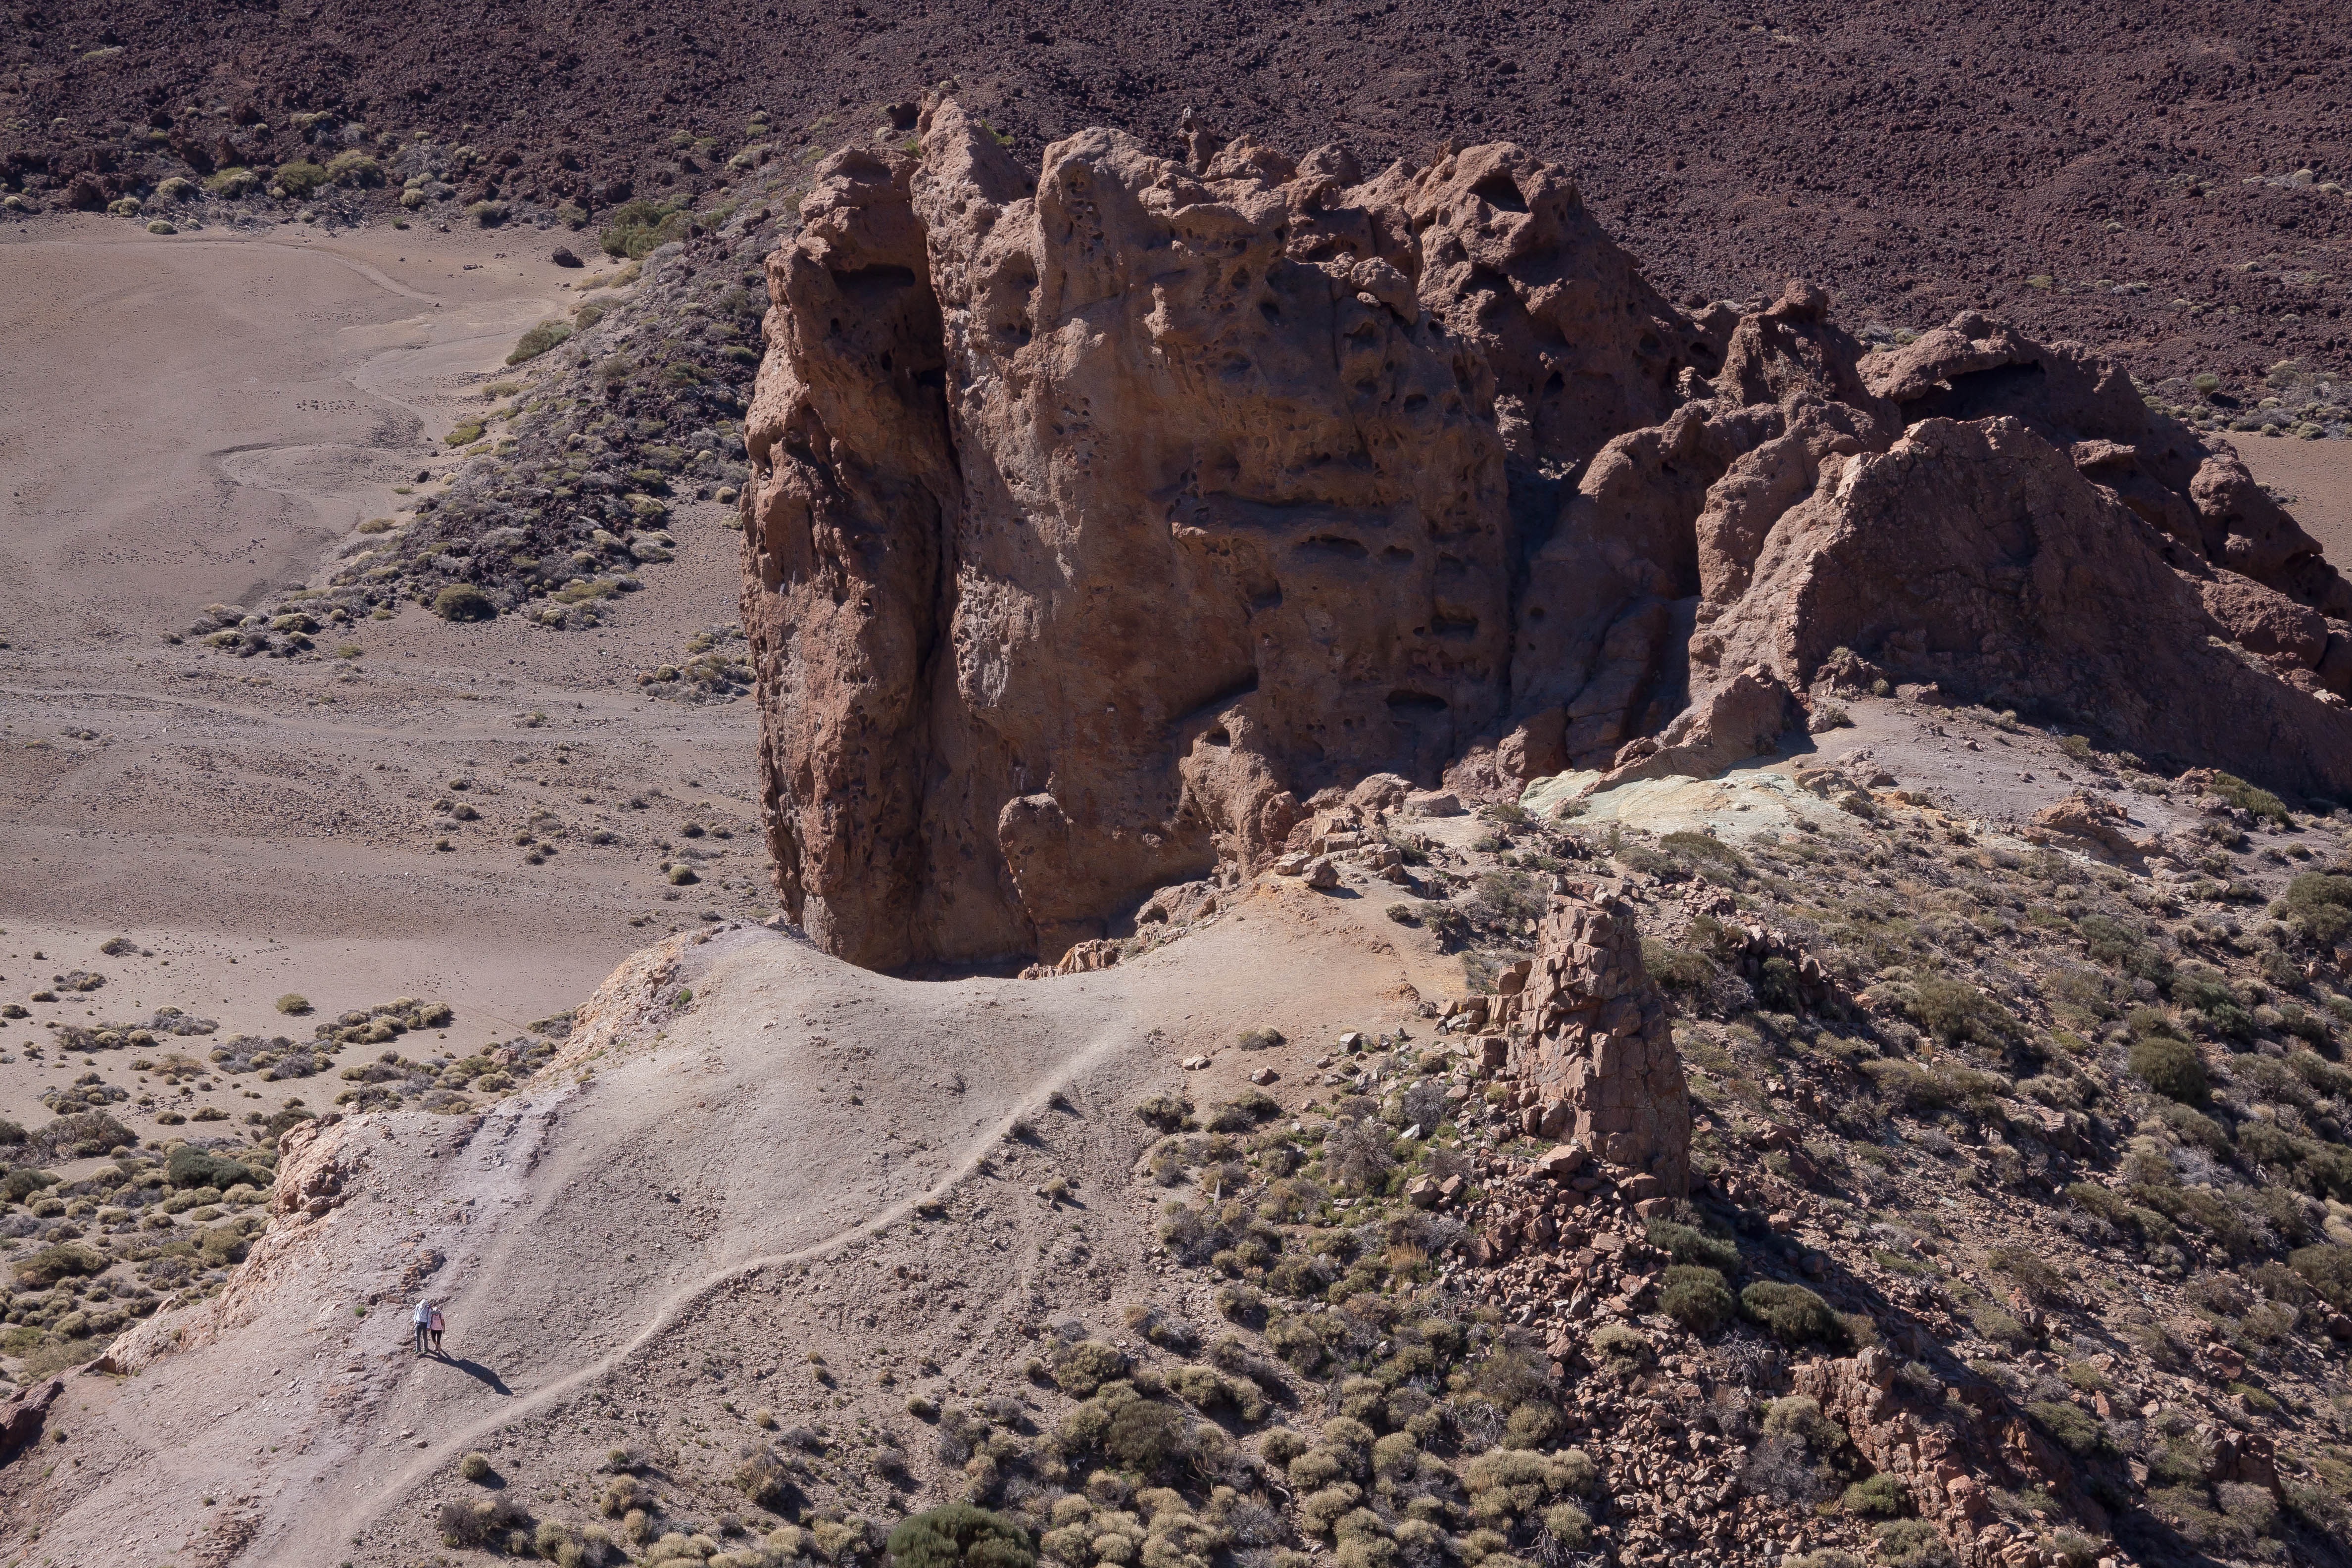
man, landscape, sand, rock, wilderness, mountain, cold, woman, desert, valley, dark, formation, cliff, live, small, brown, soil, human, contrast, rest, death, terrain, national park, material, geology, badlands, boulders, plateau, tenerife, pair, lava, large, hand in hand, wadi, basalt, trist, teide, landform, dimensions, lava flow, karg, lunar landscape, lava fields, lava rock, ancient history, natural environment, geographical feature, geological phenomenon, ucanca flats